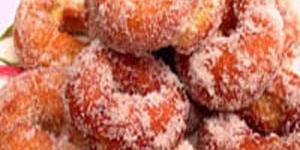
rosquitas denisse